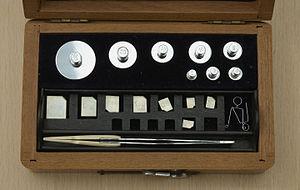
Une balance, du latin bis et lanx, est un instrument de mesure qui sert à évaluer des masses par comparaison avec des « poids », dans le langage courant, ou « masses marquées » dont les masses sont connues.